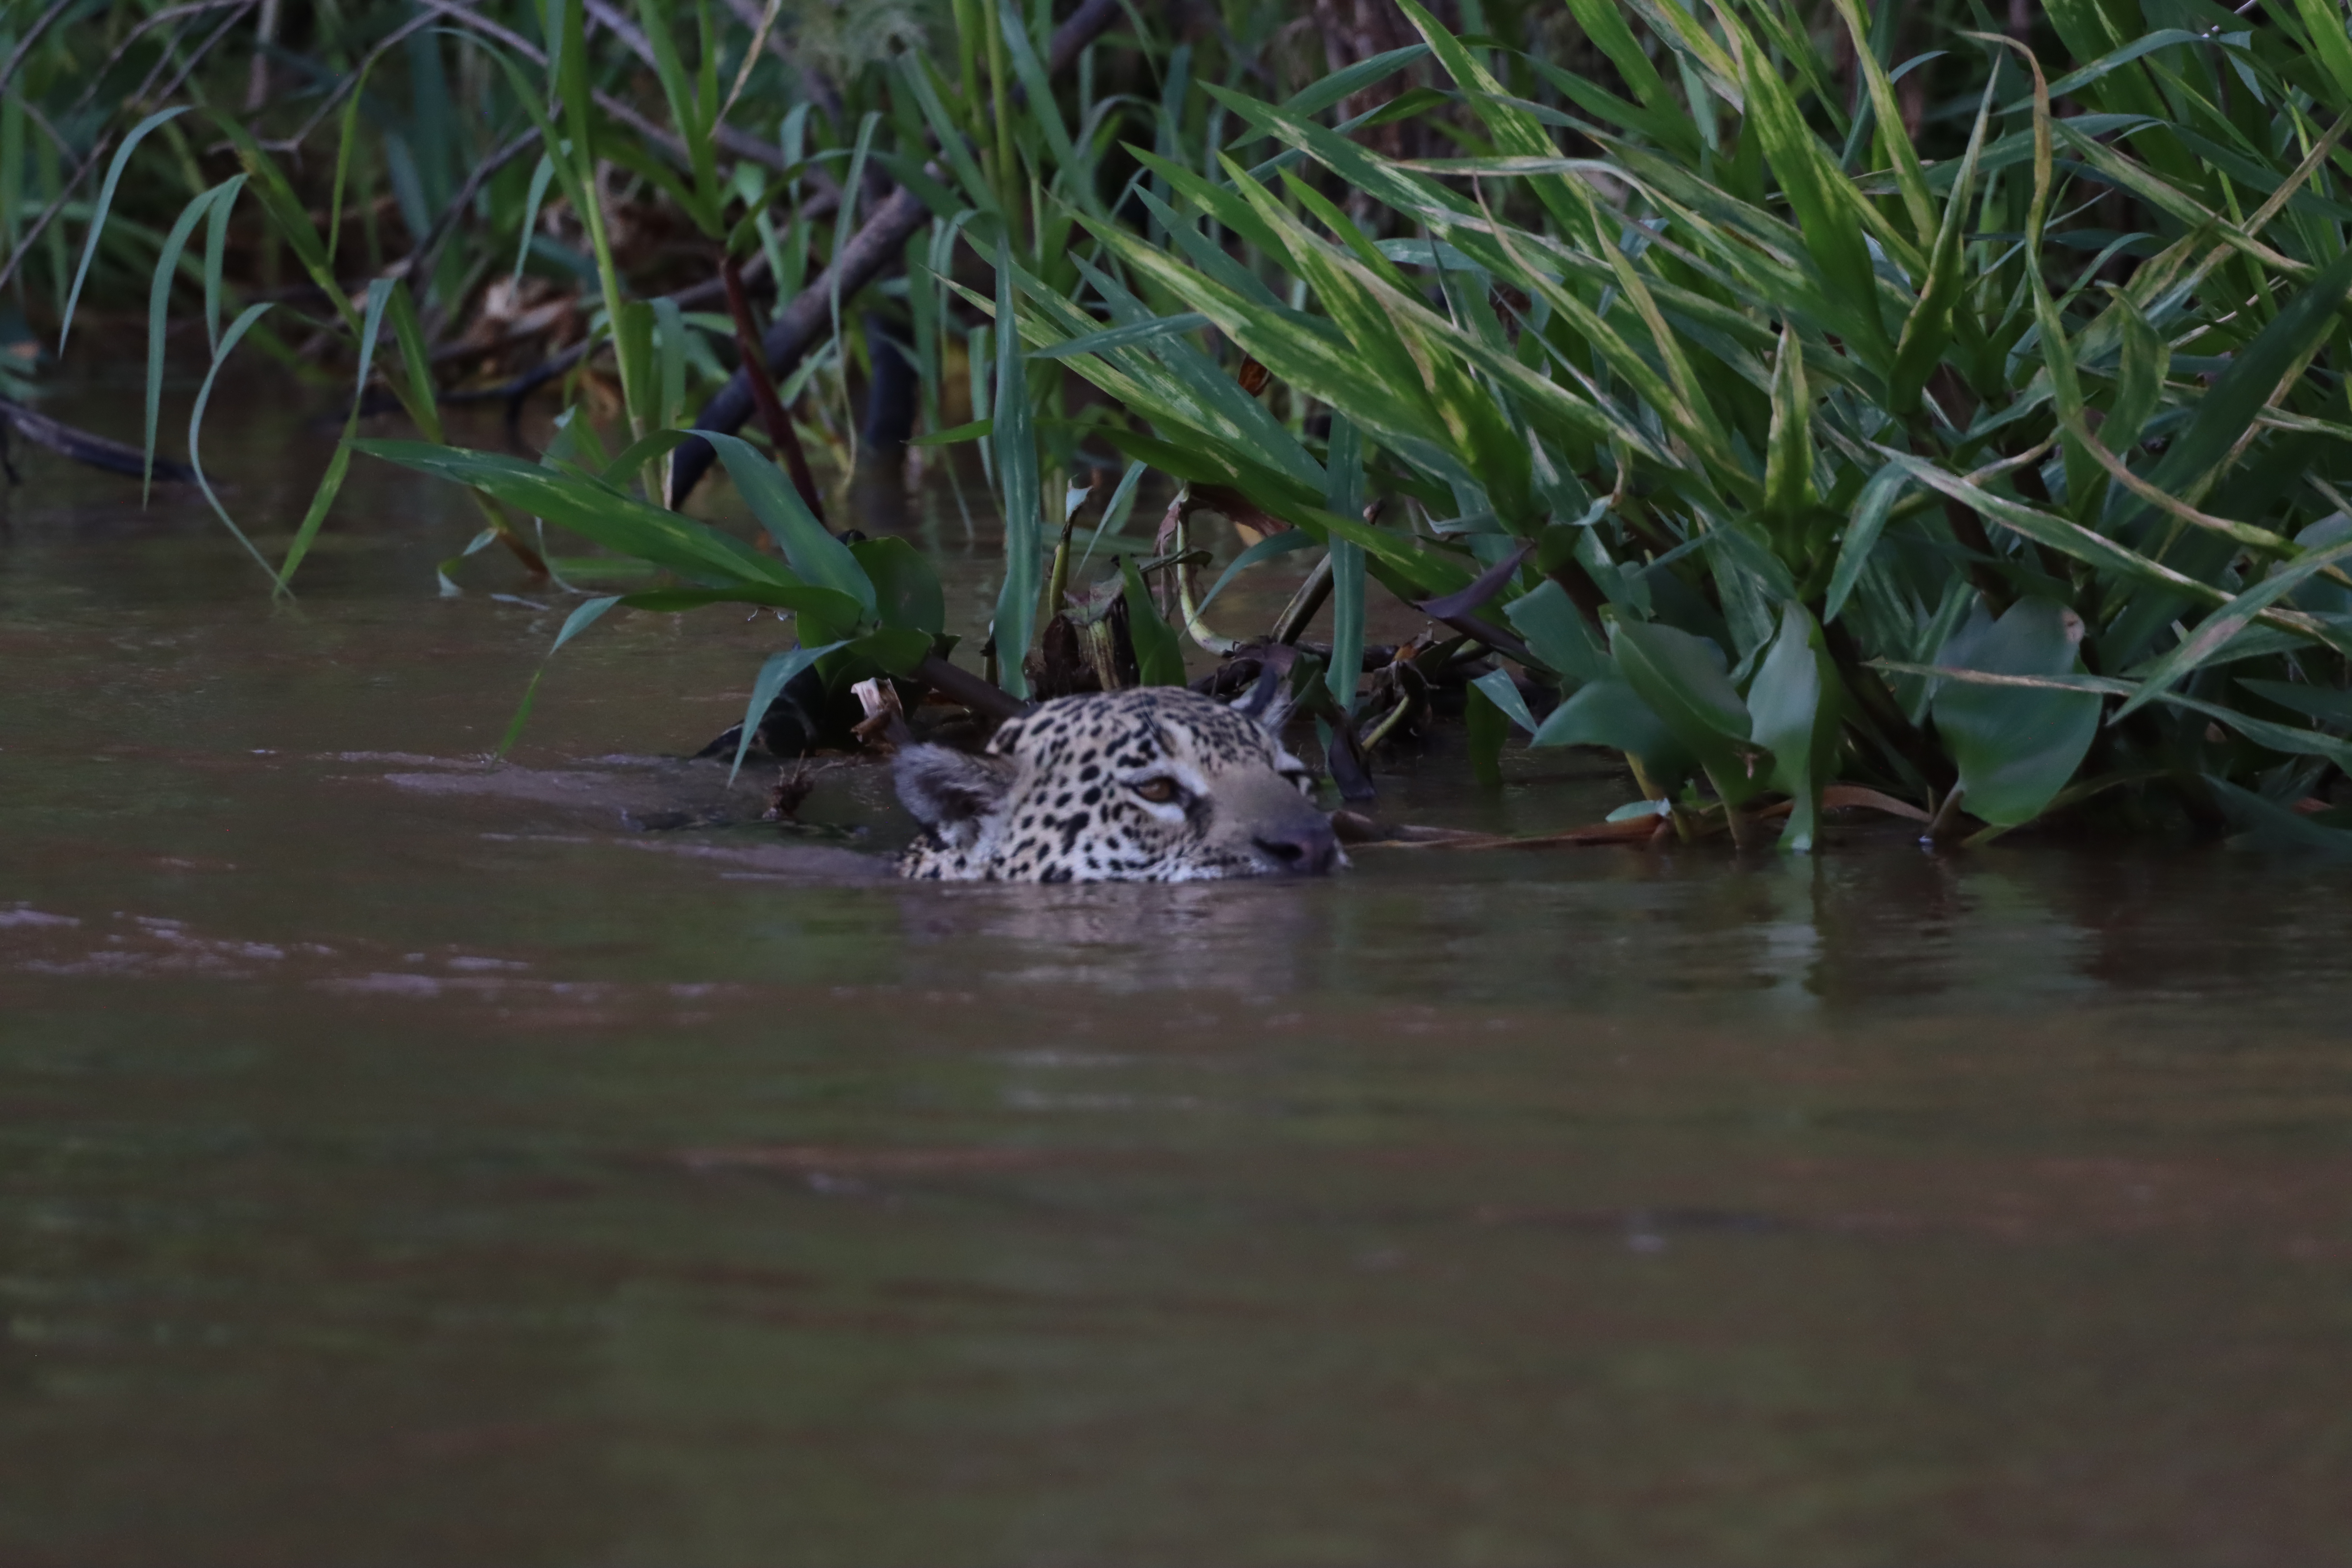
Jaguar: Marcela